First Baptist Church (Flagstaff, Arizona)

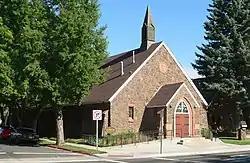

First Baptist Church (also known as Glad Tidings Baptist Church; Flagstaff Christian Fellowship) is a historic Conservative Baptist church at 123 S. Beaver Street in Flagstaff, Arizona, United States.